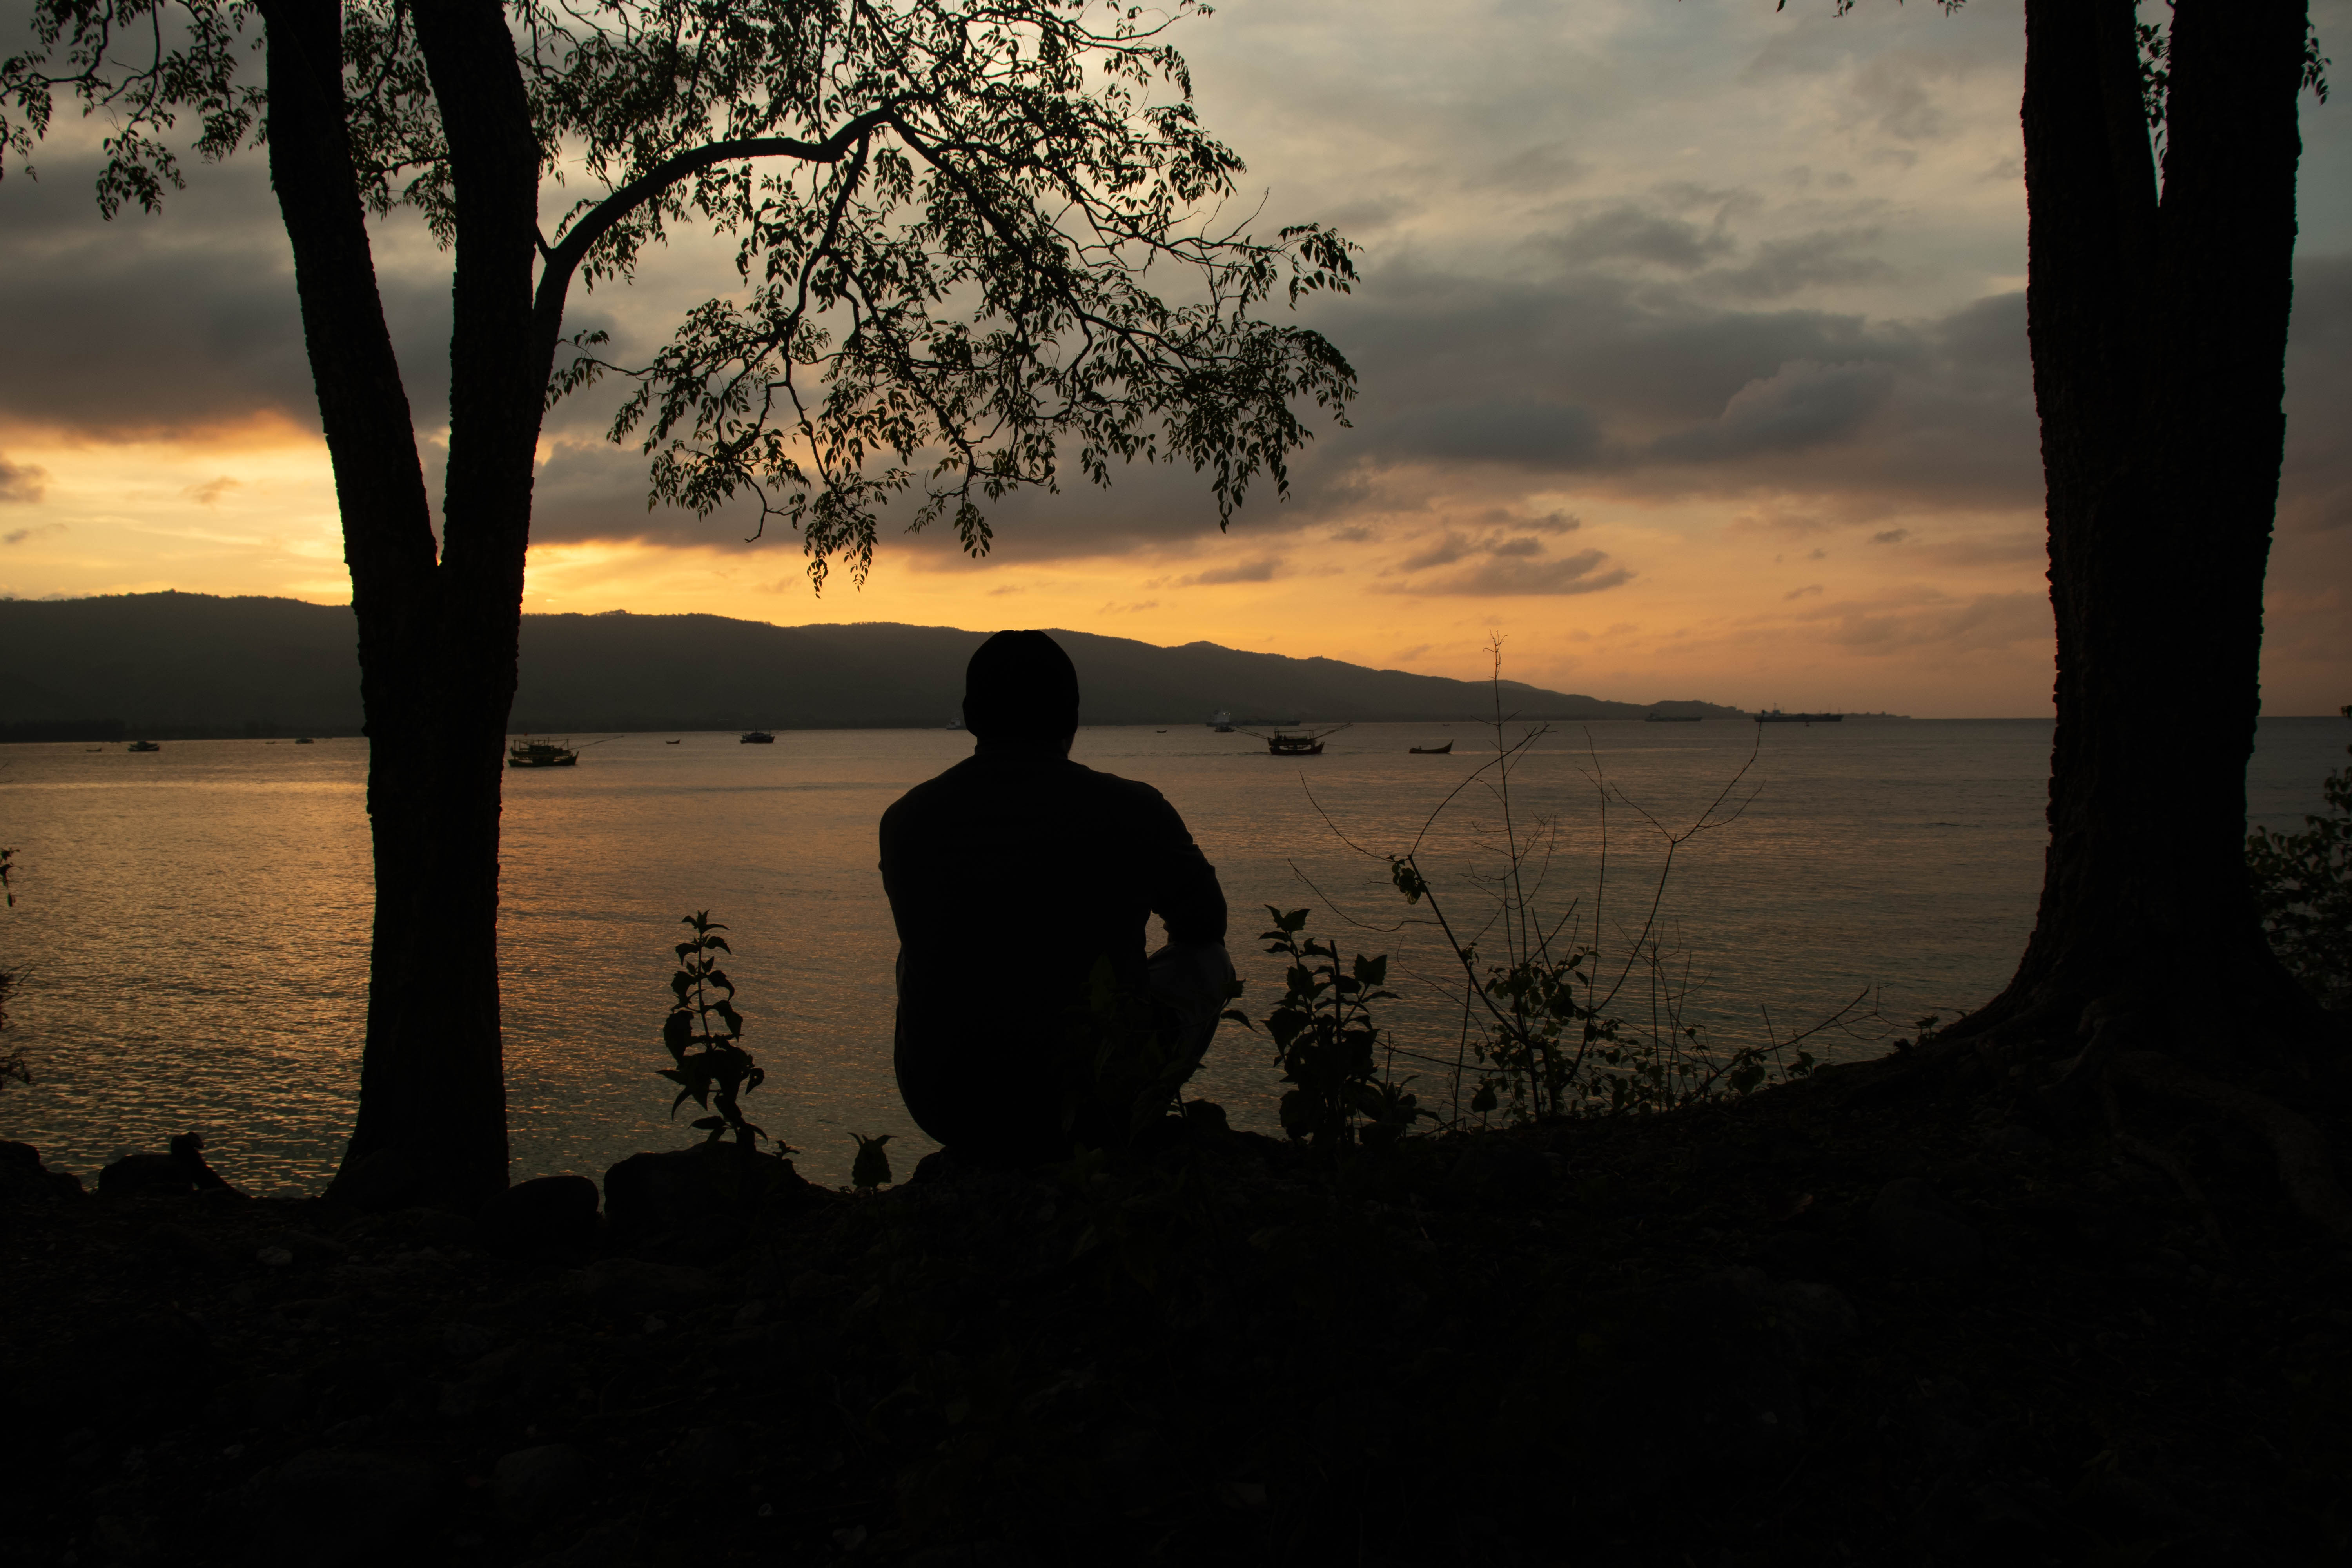
people, trees, beaches, seas, sky, water, tree, sunset, evening, horizon, morning, lake, cloud, dusk, silhouette, sunrise, reflection, woody plant, branch, sea, photography, calm, landscape, river, sunlight, loch, plant, vacation, backlighting, leisure, shadow, Tints and shades, dawn, ocean, afterglow